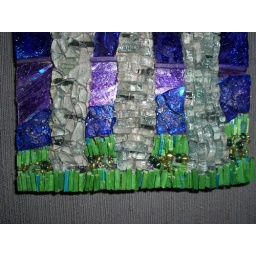
Close up of safety glass over tissue paper, match sticks on side, fractured computer discs, glass over foil, beads, cut match sticks